Academic senate

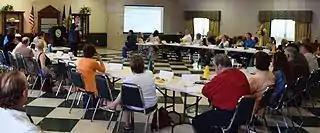
The Faculty Senate at Southeastern Louisiana University hears from University President John L. Crain about the Fiscal Year 2016 budget.

The academic senate meets periodically with a published agenda. Meetings normally use "Robert's Rules of Order". The senate will have a set of committees, both standing committees and ad hoc or working committees, which are assigned particular areas of responsibility for policy formation.